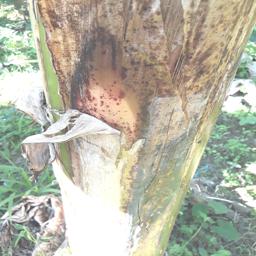
Label: PSEUDOSTEM WEEVIL